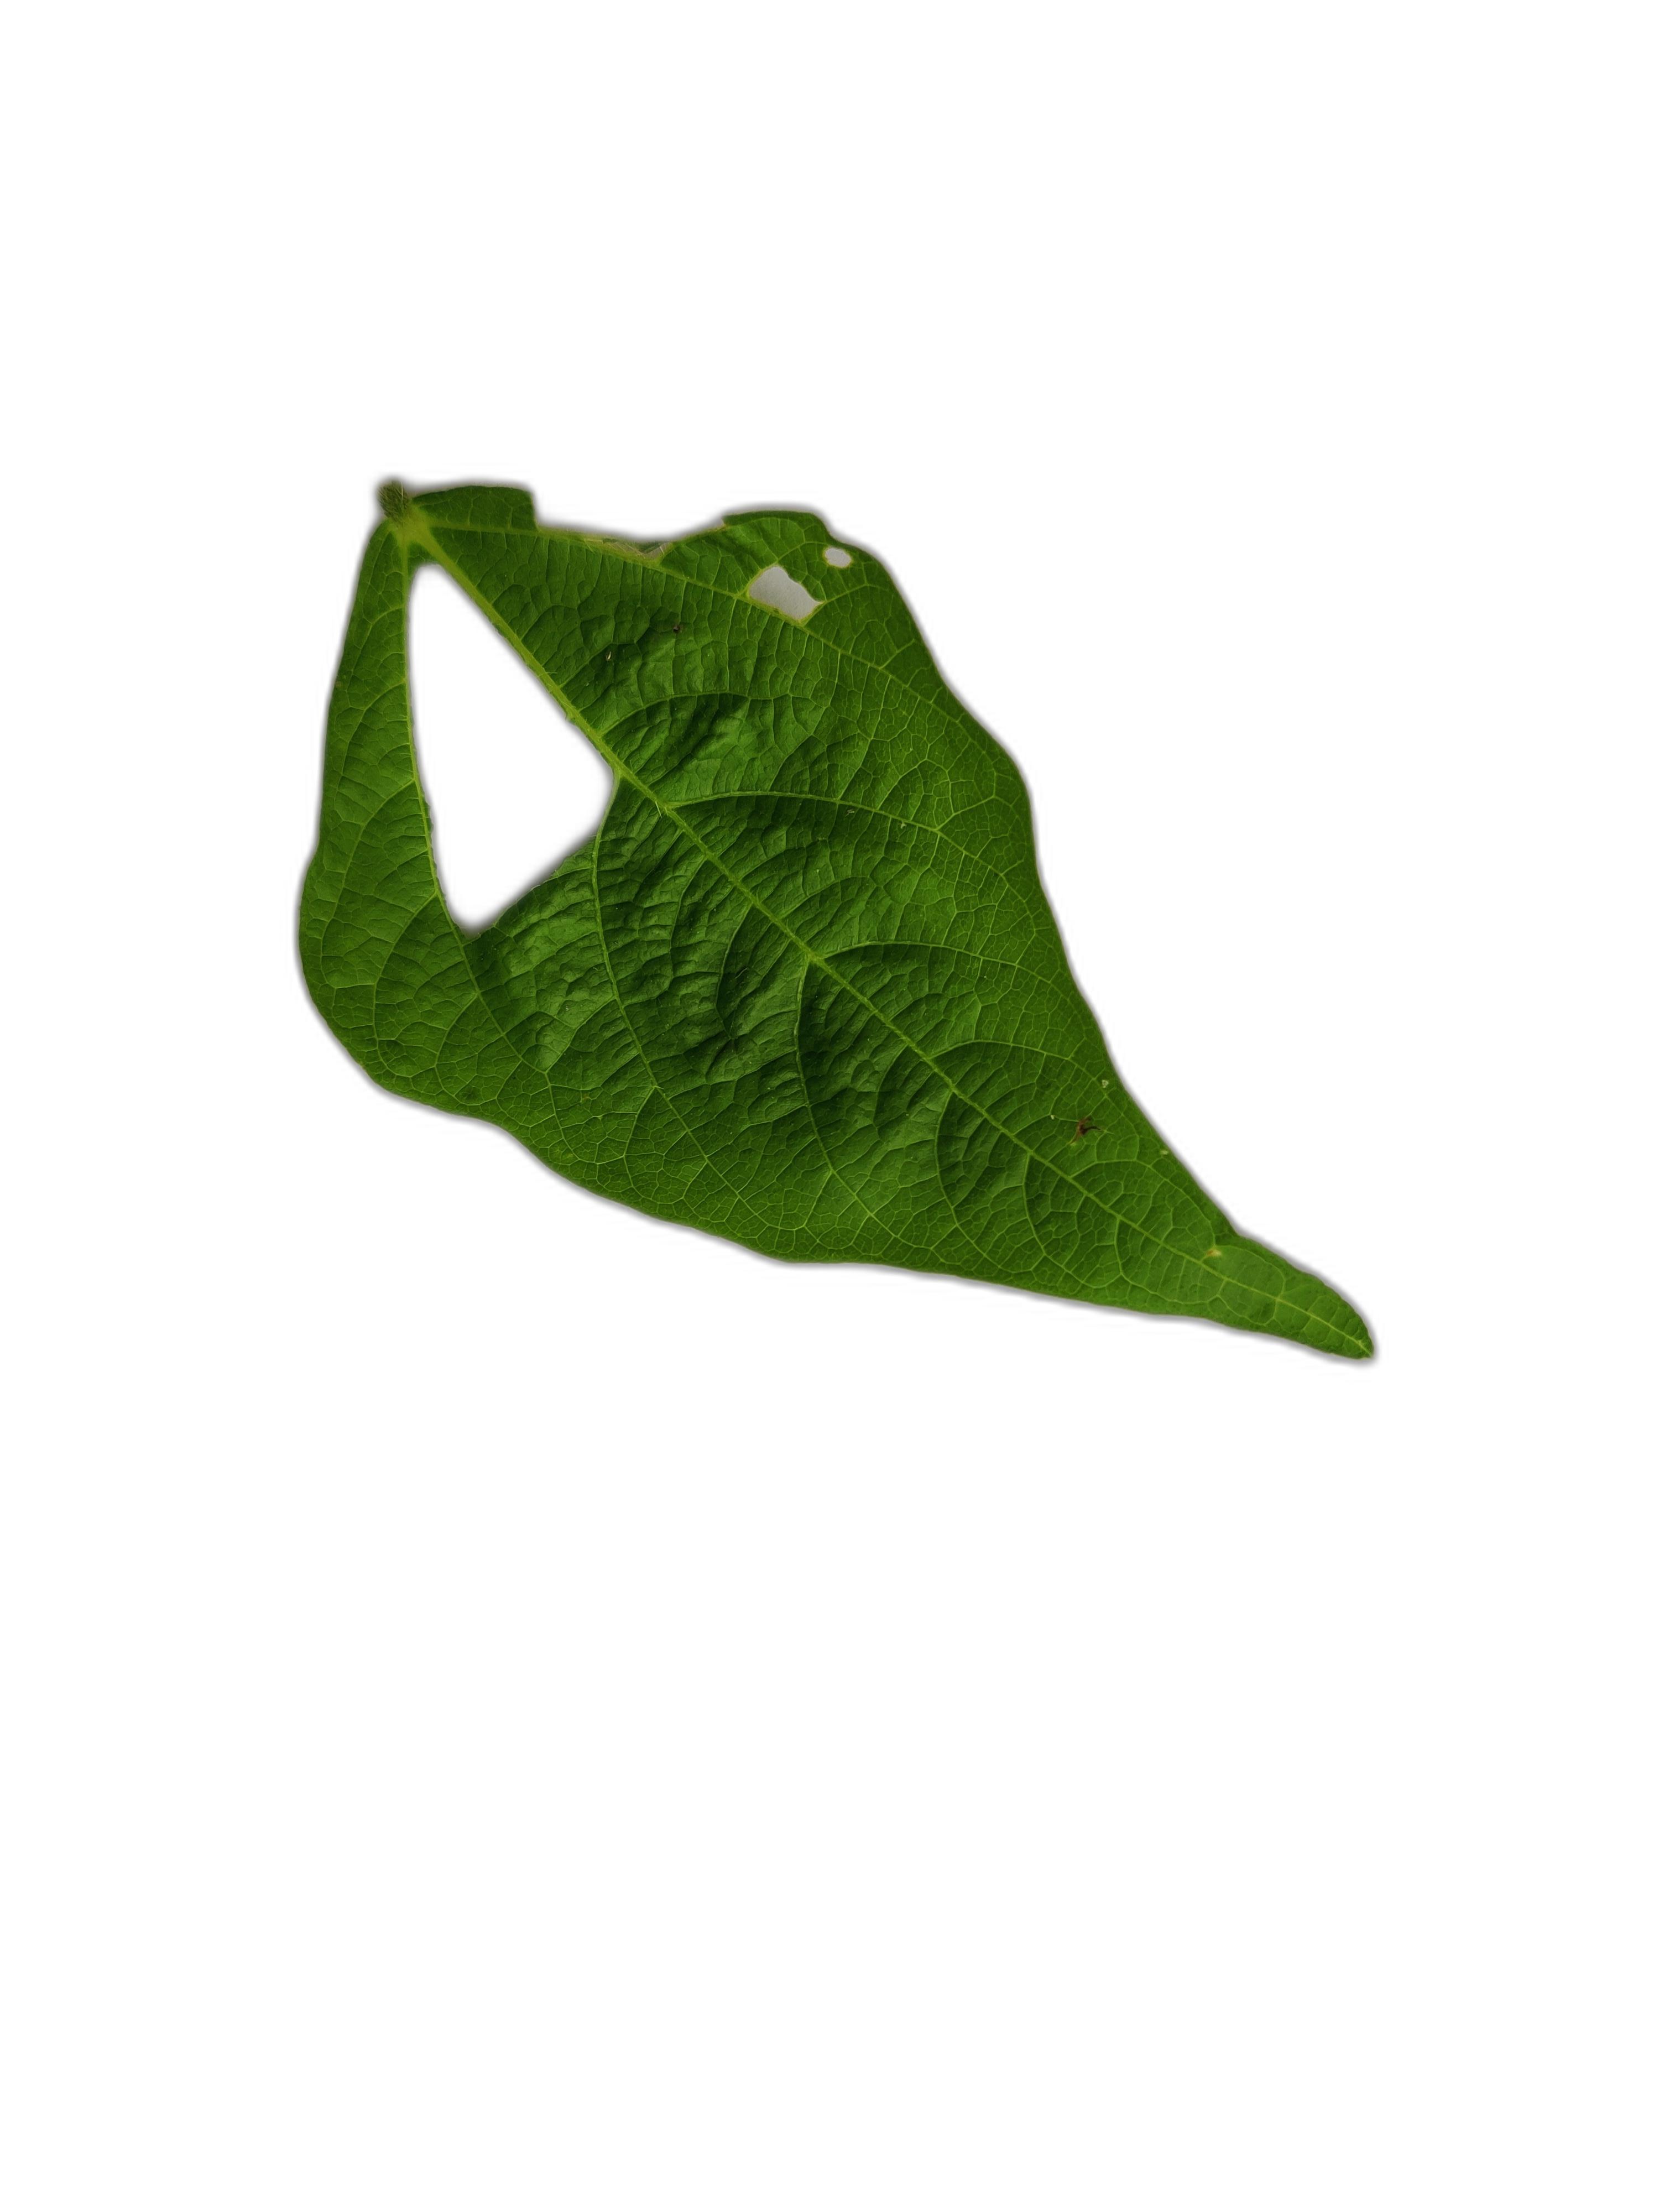
Label: Leaf Crinkle